Santuario della Madonna della Bocciola

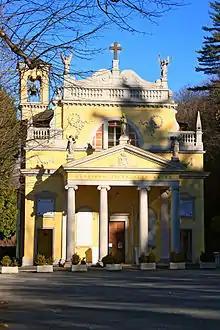
Santuario della Madonna della Bocciola

The Santuario della Madonna della Bocciola is in Ameno municipality, Province of Novara, Italy.